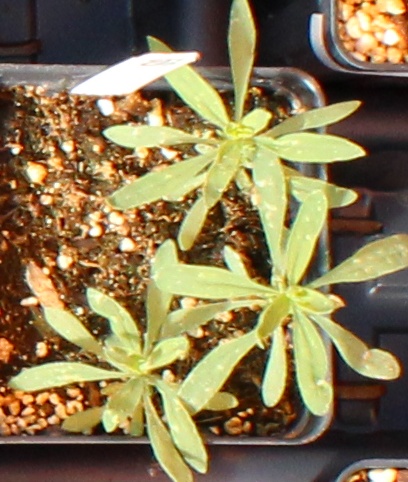
Label: Kochia